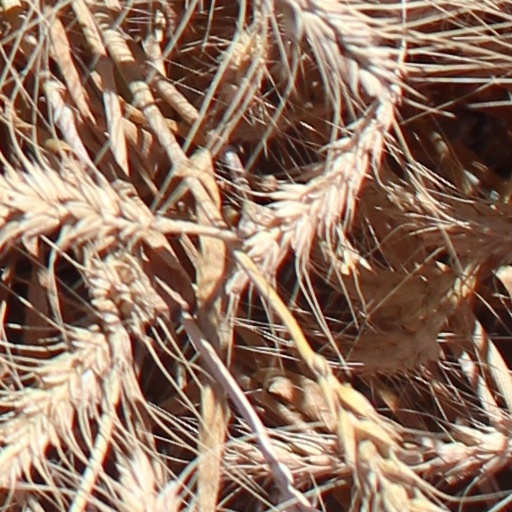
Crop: wheat